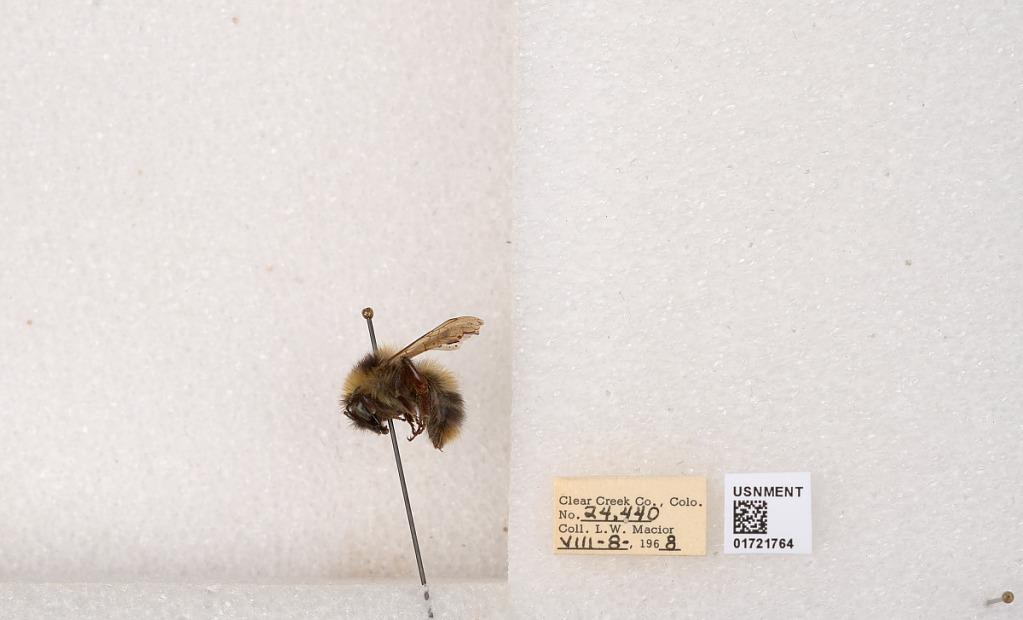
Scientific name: Bombus kirbyellus
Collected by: L. Macior
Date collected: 1968-8-8
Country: United States
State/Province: Colorado
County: Clear Creek
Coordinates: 39.6891, -105.644